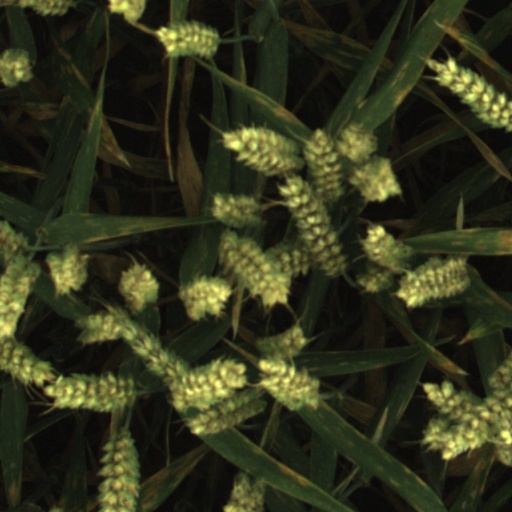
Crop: wheat